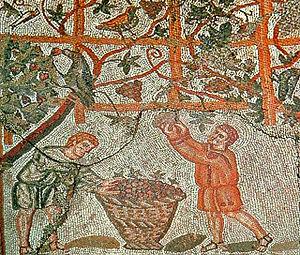
Vendange à Cherchell Mosaïque romaine
La viticulture en Algérie remonte à l'Antiquité et particulièrement à la colonisation romaine. À l'époque de la colonisation française et des départements français d’Algérie, le vignoble de l'Algérie a atteint 396 000 hectares pour une production annuelle de vin allant jusqu'à 18 millions d'hectolitres. L’Algérie reste aujourd'hui le 2ᵉ producteur de vin en Afrique derrière l'Afrique du Sud.
Les Épodes sont un recueil de dix-sept pièces du poète latin Horace, dédicacé à son protecteur et ami Mécène, paru vers 30 av. J.-C.. Composés en majorité sur des mètres iambiques, ces poèmes permettent à leur auteur d'invectiver ses ennemis sur des thèmes très variés, allant de la magie à la politique, en passant par la sexualité et la vie à la campagne, tout en faisant ses premières armes dans une poésie lyrique proche de l'élégie.
Le musée public national de Cherchell est un musée archéologique situé à Cherchell dans la Wilaya de Tipaza en Algérie, qui présente le passé de la ville de la préhistoire, aux périodes romaine, grecque, ottomane, ainsi que des vestiges du site archéologique de Césarée de Maurétanie, actuellement dénommée Cherchell. Les vestiges archéologiques de Cherchell constituent un patrimoine d’une grande valeur. Une bonne partie des pièces de ce musée a été découverte lors de fouilles.
Un vendangeur est une personne effectuant les vendanges, c’est-à-dire la récolte du raisin de la vigne.